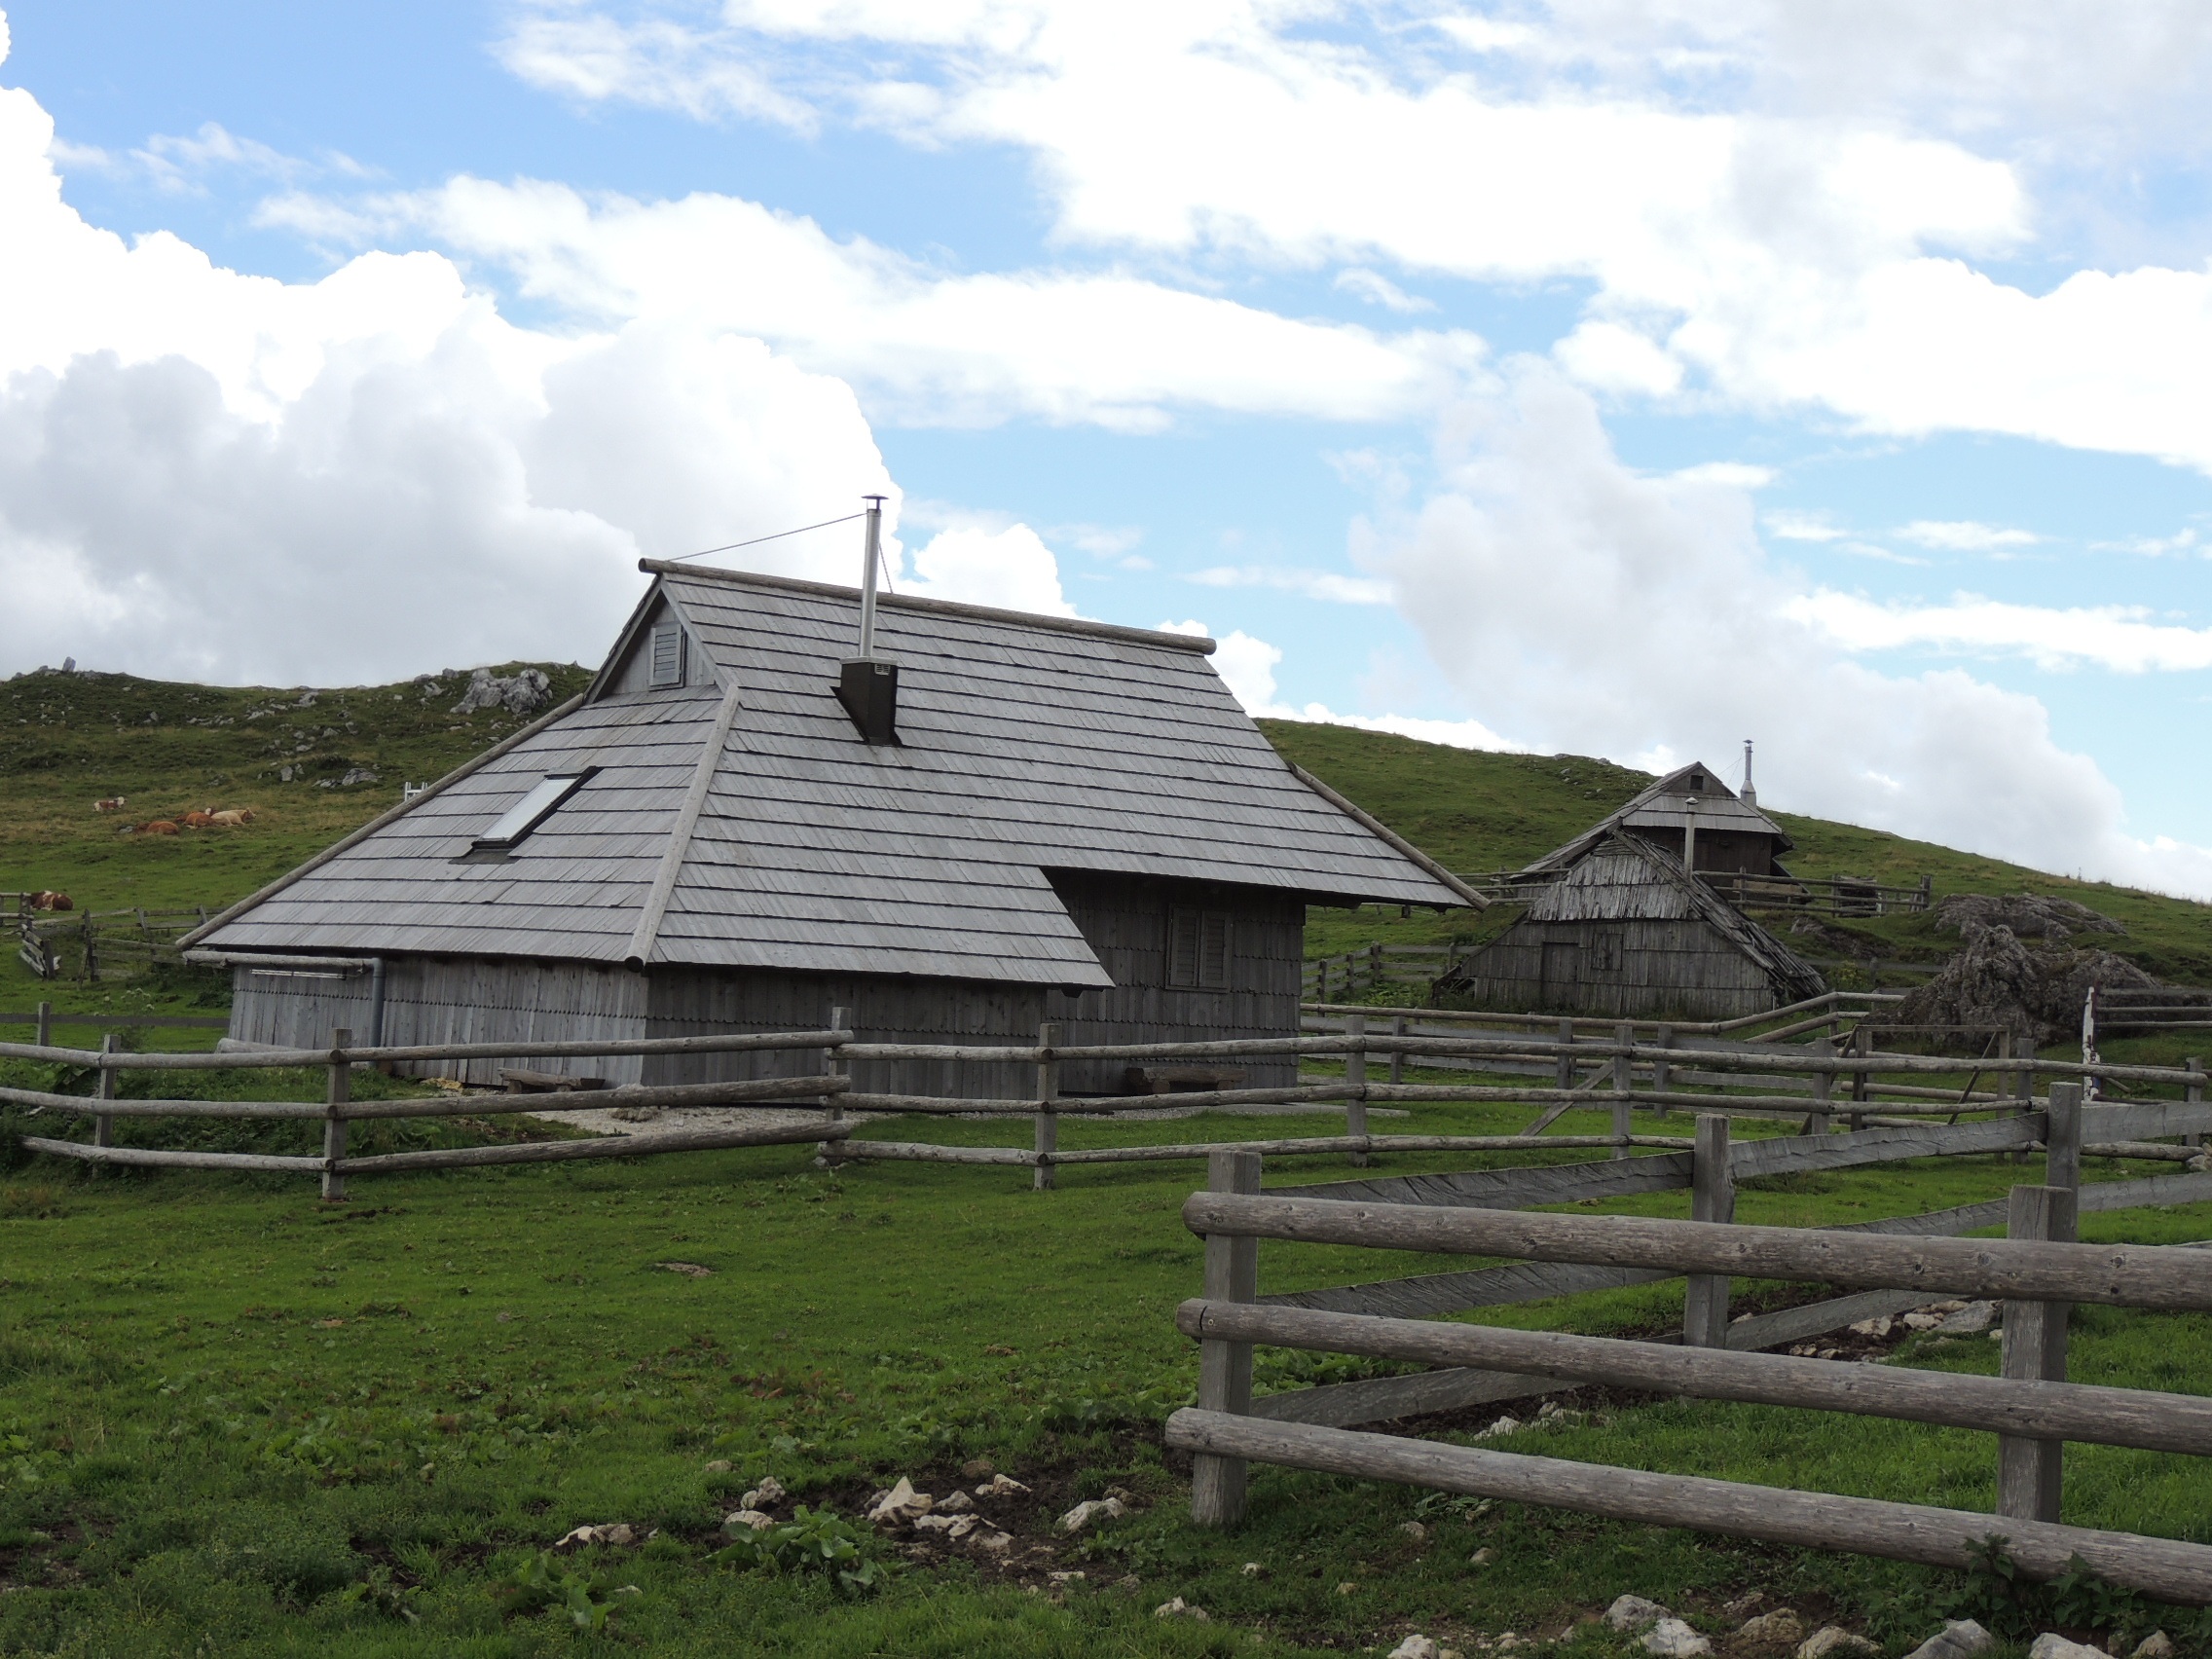
nature, farm, countryside, house, roof, building, barn, hut, village, cottage, hills, fields, mountains, slovenia, rural area, wooden houses, mountain home, mala planina, outdoor structure